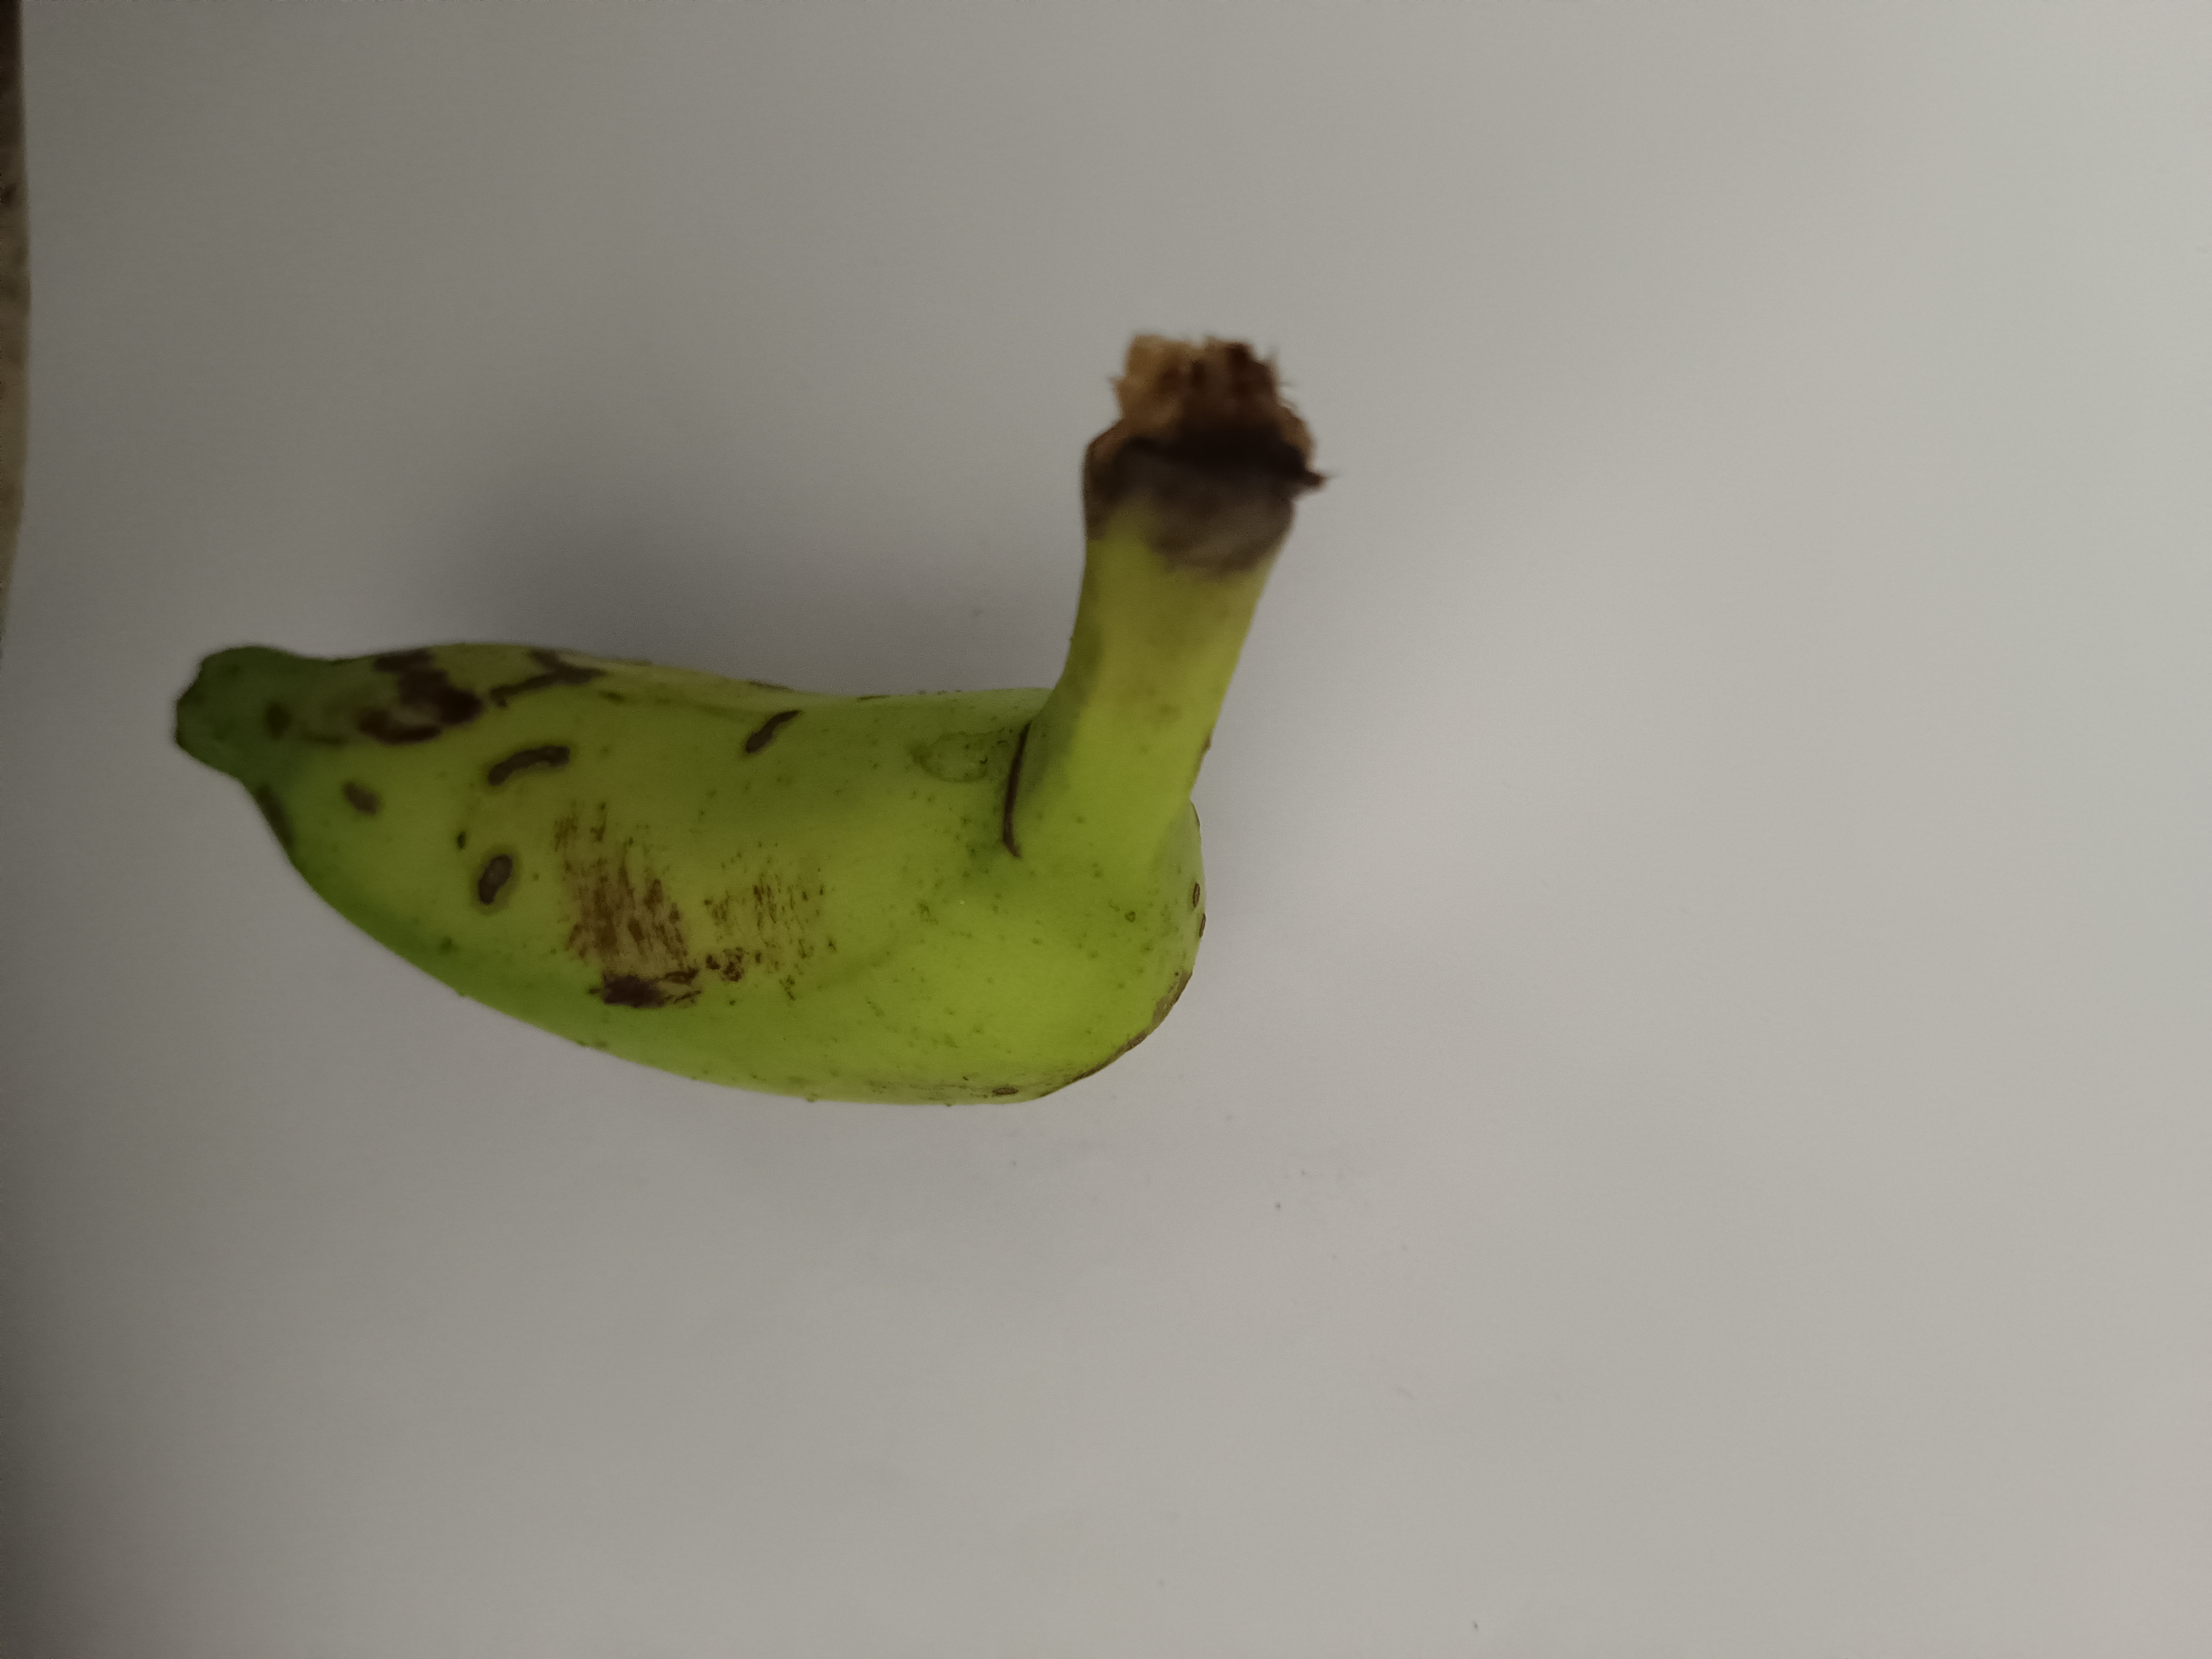
Banana variety: Champa